Rowan Atkinson

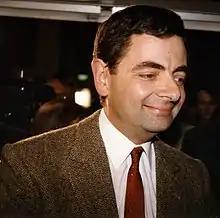
Atkinson in 1997, promoting "Bean". In 2014, young adults from abroad named Mr. Bean among a group of people they most associated with British culture.

Atkinson's other creation, the hapless "Mr. Bean", first appeared on New Year's Day in 1990 in a half-hour special for Thames Television. The character of Mr. Bean has been likened to a modern-day Buster Keaton, but Atkinson himself has stated that Jacques Tati's character Monsieur Hulot was the main inspiration. Atkinson states, "The essence of Mr Bean is that he's entirely selfish and self-centred and doesn't actually acknowledge the outside world. He's a child in a man's body. Which is what most visual comedians are about: Stan Laurel, Chaplin, Benny Hill".